Joe Biden 2020 presidential campaign

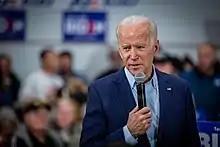
Biden speaking to voters in Iowa

Biden won the South Carolina primary election held on February 29. Biden won all 46 counties in the state, winning 48.7% of the popular vote and earning 39 delegates. The win was largely attributed to his support from 61% of African-American voters (African-American voters make up approximately 60% of the Democratic electorate in South Carolina). Before the primary on February 26, Jim Clyburn endorsed Biden. Many cited Clyburn's endorsement as a reason for Biden's wide margin of victory, as Clyburn's endorsement is a deciding factor for many African American voters in South Carolina. Thirty-six percent of all primary voters said that they made their decision after Clyburn's endorsement; of that total, 70% voted for Biden. According to "FiveThirtyEight", the outcome significantly boosted Biden's chance of winning multiple Super Tuesday states (especially southern states like North Carolina, Texas, and Virginia).